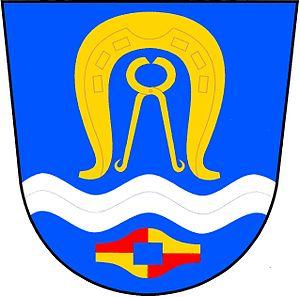
Dolní Řasnice est une commune du district et de la région de Liberec, en Tchéquie. Sa population s'élevait à 531 habitants en 2018.